Sălaj County

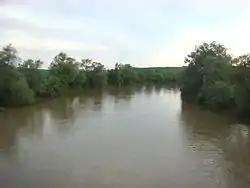
Someș at Letca

The relief is predominantly hilly, mountains occupying a small portion in the south-west. The hilly area is composed of the Someș Plateau and piedmont hills of Silvania. The mountainous area is represented by two northern branches of the Apuseni Mountains: Meseș with Măgura Priei Peak (996 m) and Plopiș. Depressions are widely distributed throughout the county and represent important agricultural areas of concentration of settlements.